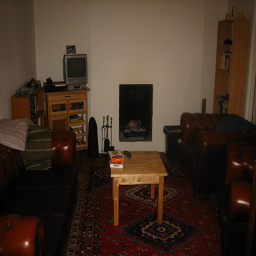
Living room with a built in fireplace and a decorated rug.
A living area with couches, a coffee table and a television.
A living room with sofa, chairs, television and fireplaces.
a living room with a wooden table in the center
A picture of a living room that is in a house.